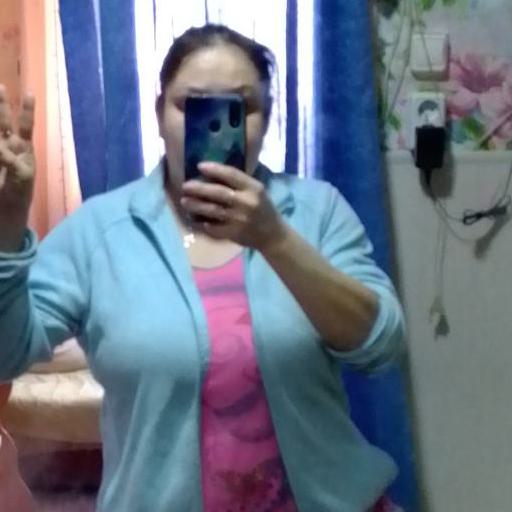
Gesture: no_gesture